Krishna Lal Adhikari

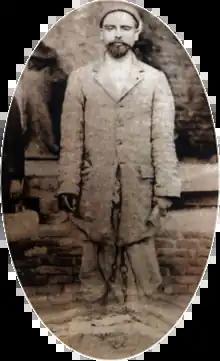
Krishna Lal Adhikari in prison

Krishna Lal Adhikari (5 February 1888 – 9 December 1923) was a Nepali author best known for publishing "Makaiko Kheti" (1920), a book about maize cultivation that was accused of being treasonous. He was sentenced to nine years in prison and died in jail. After his death, he was recognised as the first "literary martyr" in Nepal. Tinlal Park in Manthali, Ramechhap, is named after him.